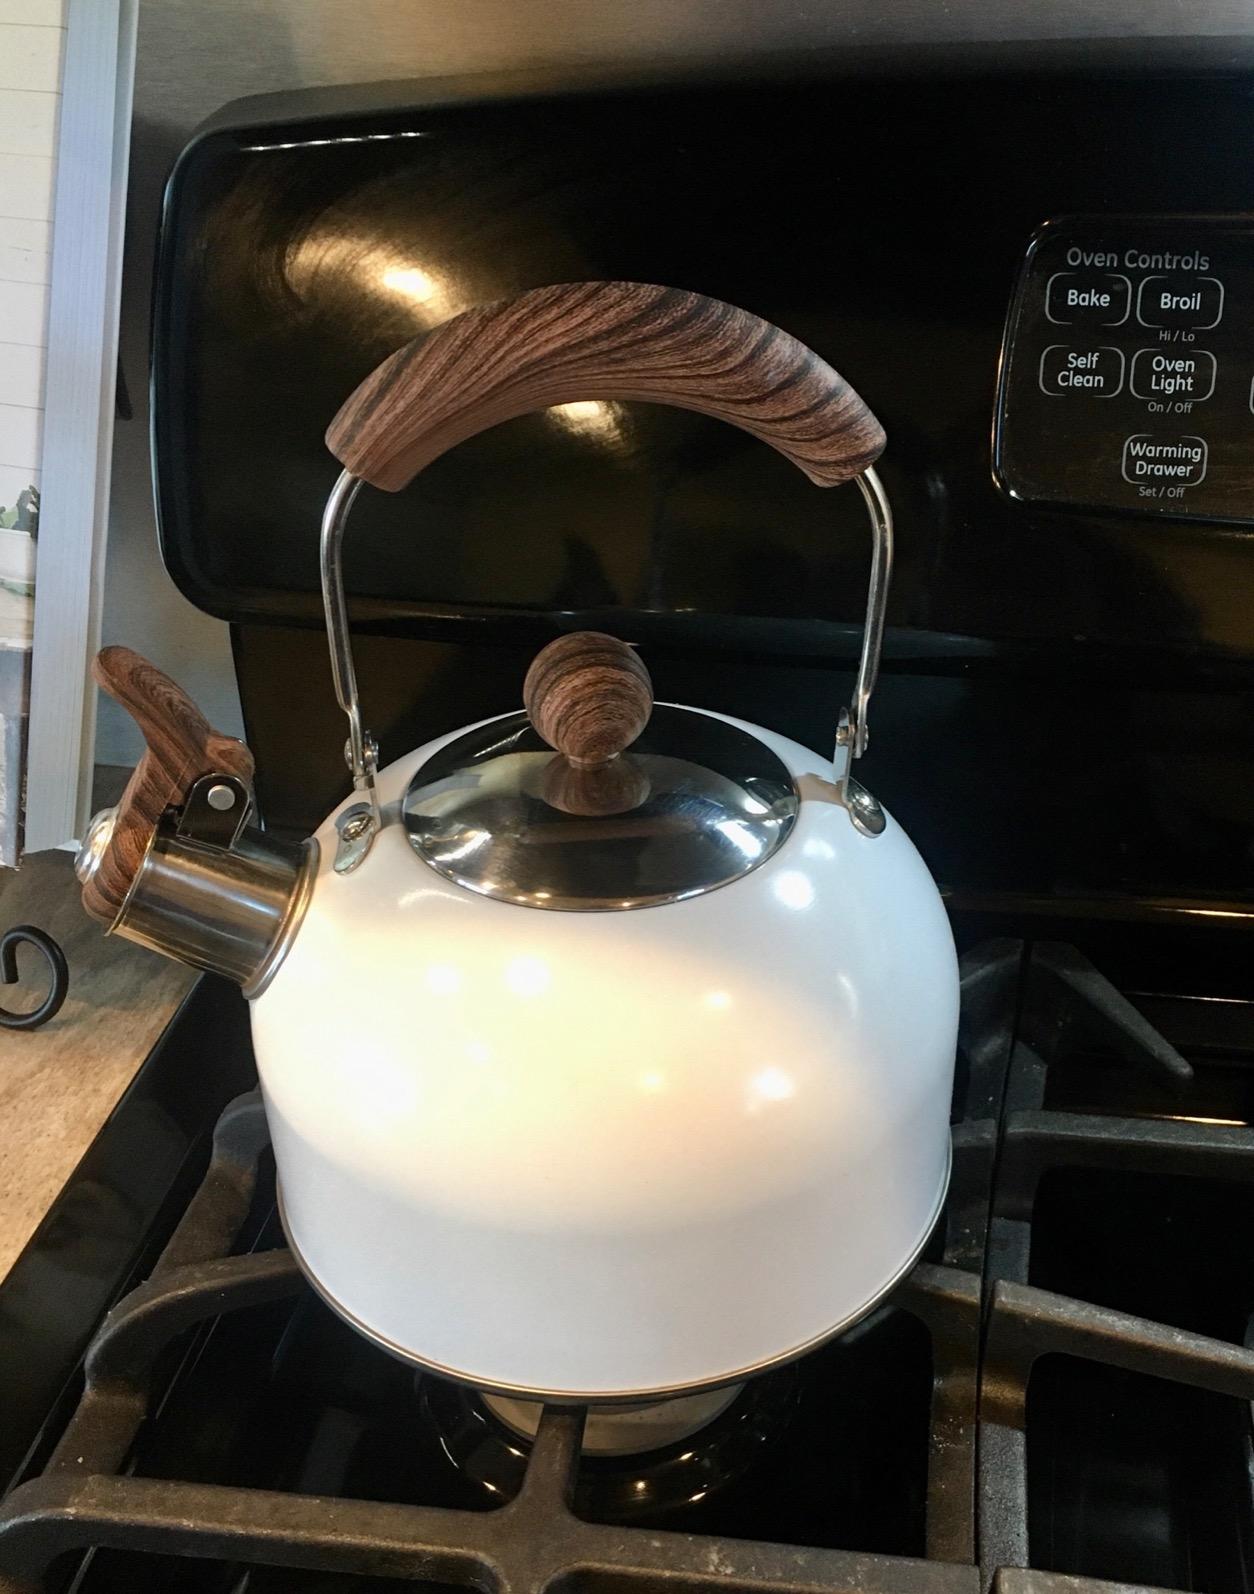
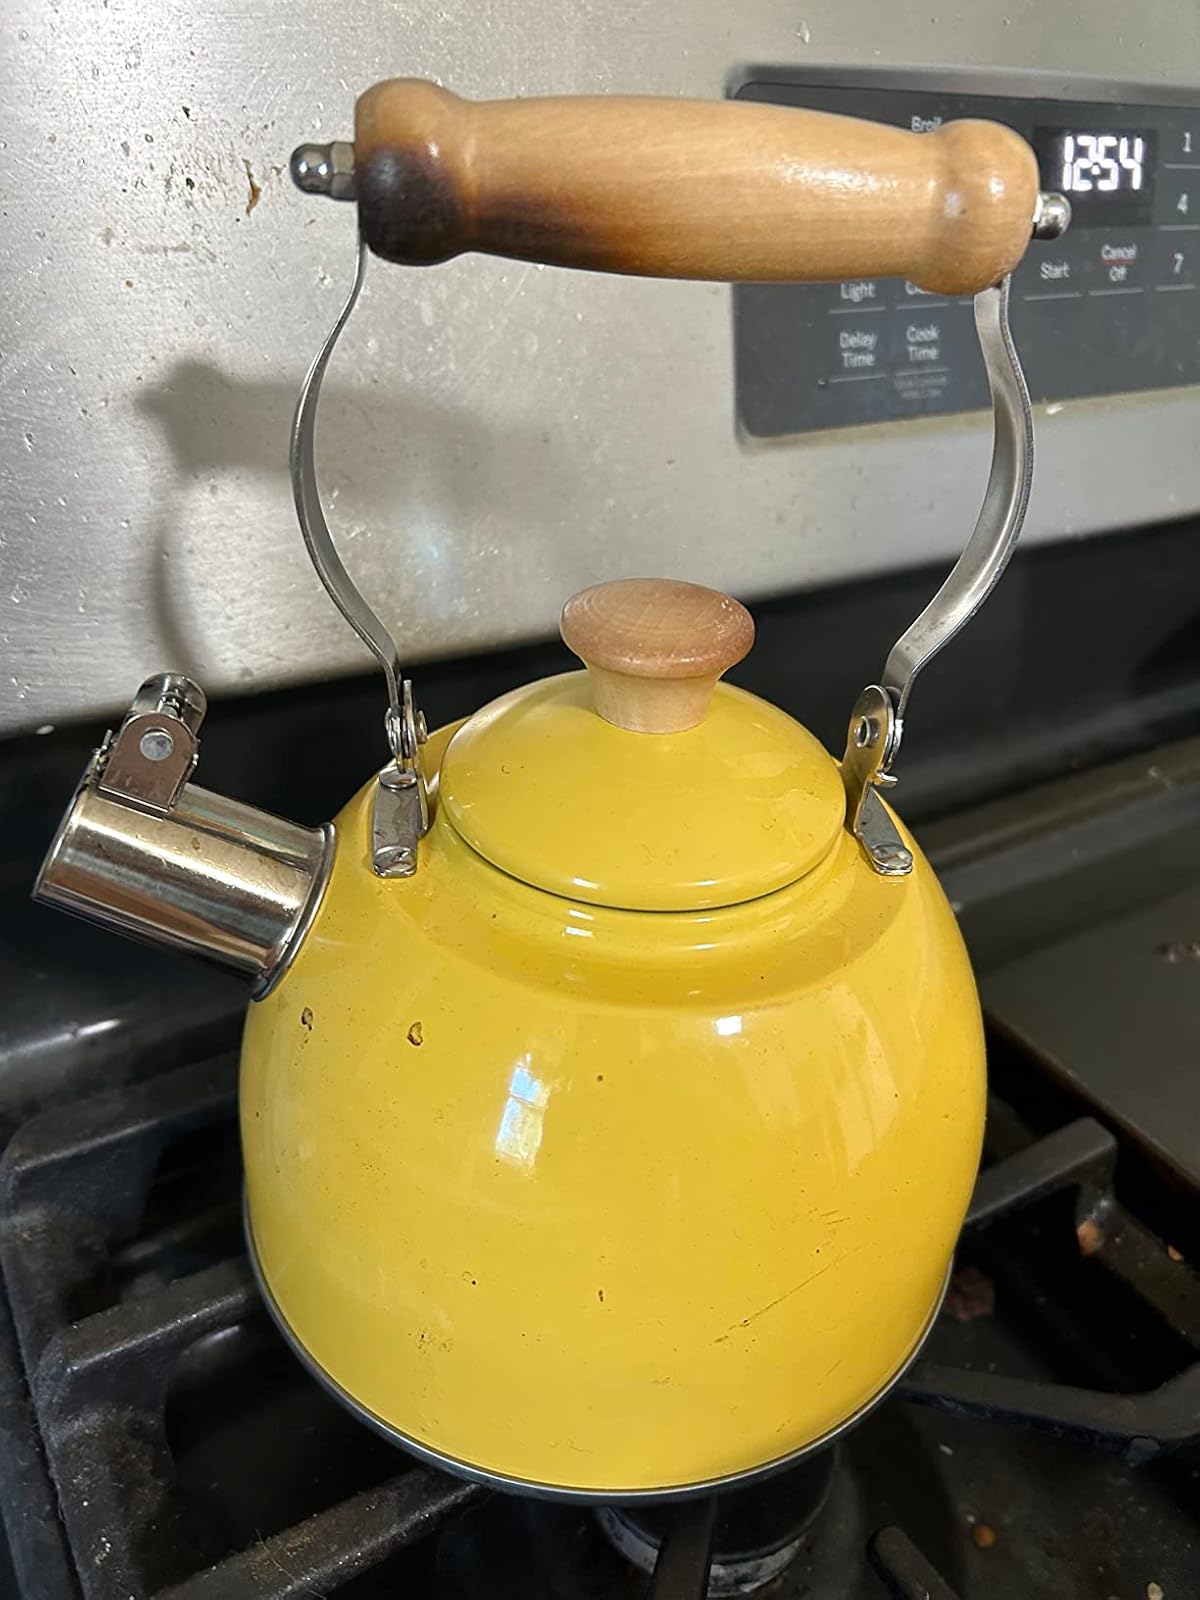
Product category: items_kettle
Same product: no